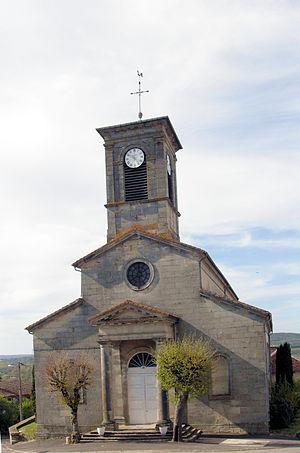
L'église Saint-Léger d'Enfonvelle, côté sud
Enfonvelle est une commune française située dans le département de la Haute-Marne, en région Grand Est.